Ashfield, New South Wales

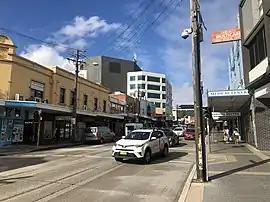
Liverpool Road

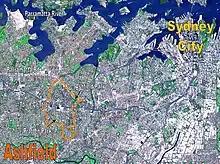
NASA image of Sydney's CBD and inner west suburbs, with borders of Ashfield shown in orange

Ashfield is a suburb in the Inner West of Sydney, New South Wales, Australia. Ashfield is about eight kilometres west of the Sydney central business district.